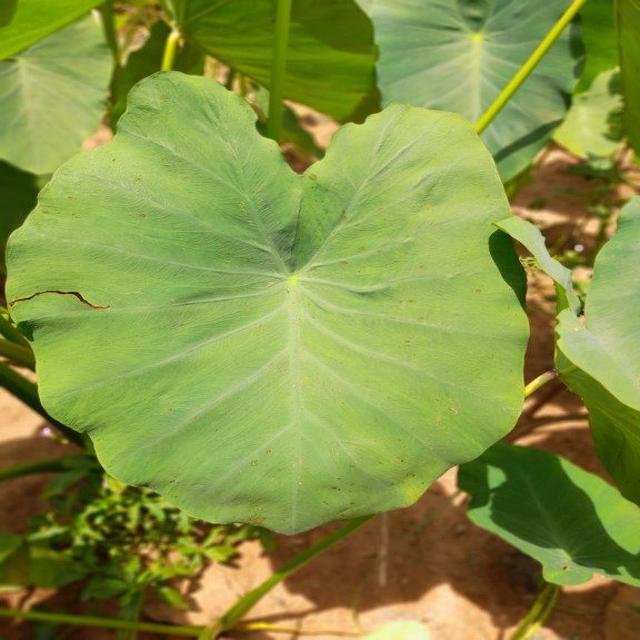
Label: Early_Blight